Thomas J. B. Robinson

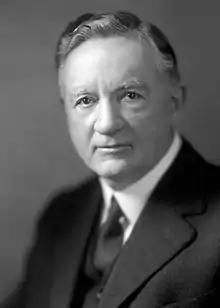

Thomas John Bright Robinson (August 12, 1868 – January 27, 1958) was a Republican U.S. Representative from Iowa's 3rd congressional district. Elected in an era in which Republicans held every Iowa U.S. House seat, Robinson served five terms before losing in the 1932 general election.